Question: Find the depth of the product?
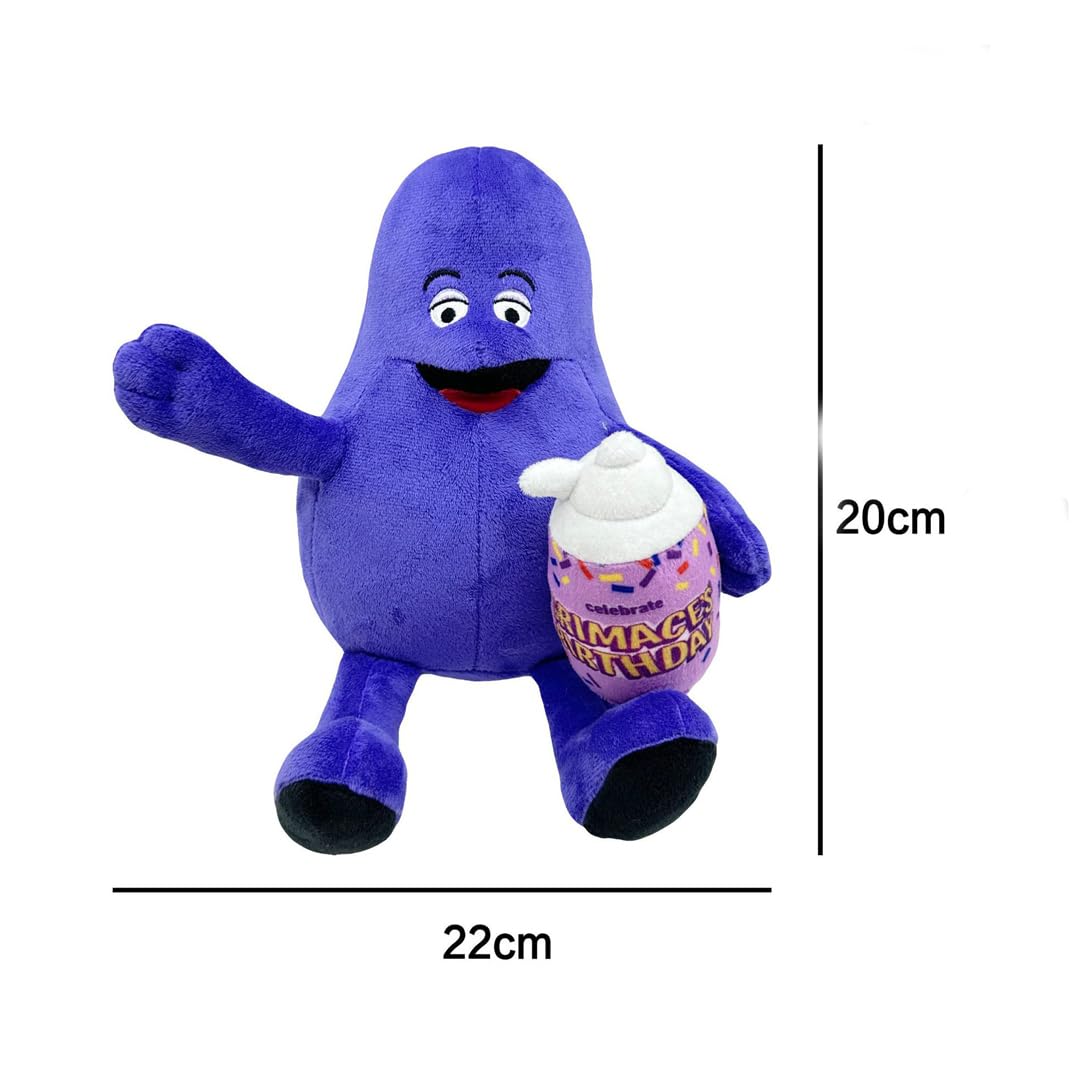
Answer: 22.0 centimetre